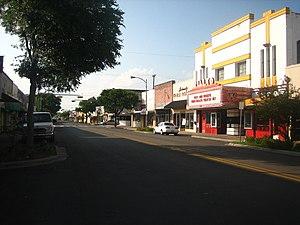
La ville de Beeville est le siège du comté de Bee, dans l’État du Texas, aux États-Unis. Sa population s’élevait à 12 863 habitants lors du recensement de 2010, estimée à 12 937 habitants en 2017.
Le comté de Bee, en anglais : Bee County, est un comté des États-Unis, situé au sud-est de l'État du Texas. Fondé le 8 décembre 1857, son siège de comté est la ville de Beeville. Selon le recensement des États-Unis de 2010, sa population est de 32 861 habitants, estimée en 2017 à 32 563 habitants. Le comté a une superficie de 2 280 km², dont 2 279,8 km² en surfaces terrestres. Il est baptisé en référence à Barnard E. Bee Sr., un avocat et homme politique du Texas.